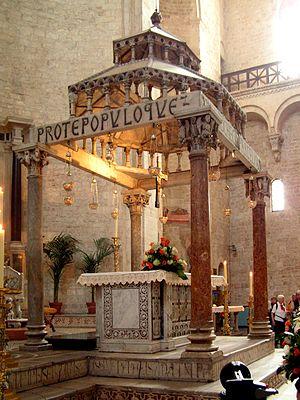
Le centre urbain actuel de la ville de Bari a deux composantes :